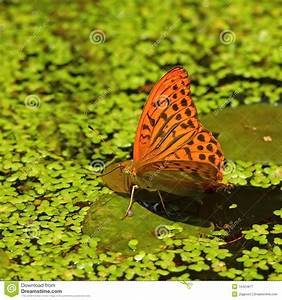
Label: butterfly